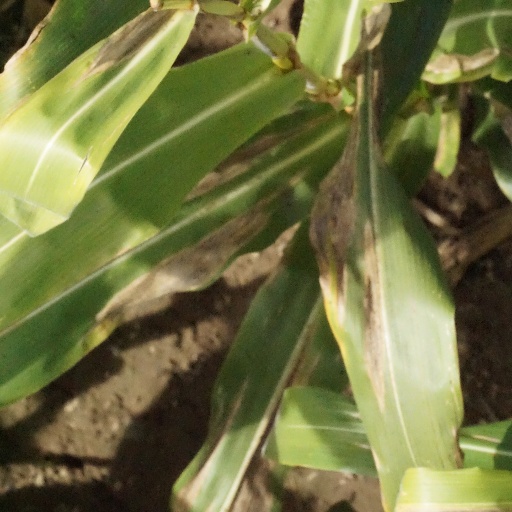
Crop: maize; corn